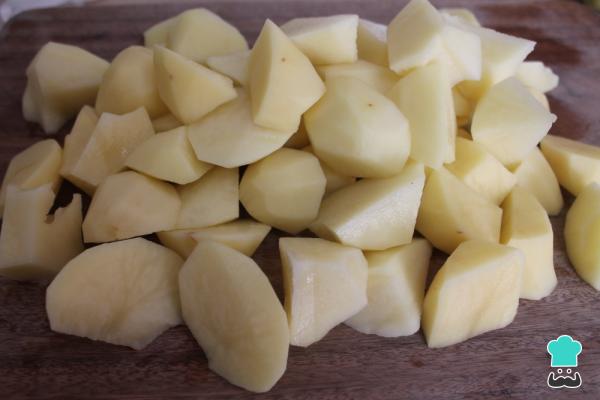
Antes de conocer cómo hacer las patatas bravas de Chicote, hay que preparar las patatas. Pela, lava y sécalas. Córtalas en cachelos, chascando los trozos, metiendo el cuchillo y luego partiendo para que suelten el almidón a la hora de cocinarlas.